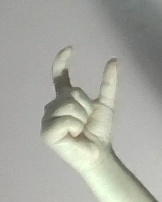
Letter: nun